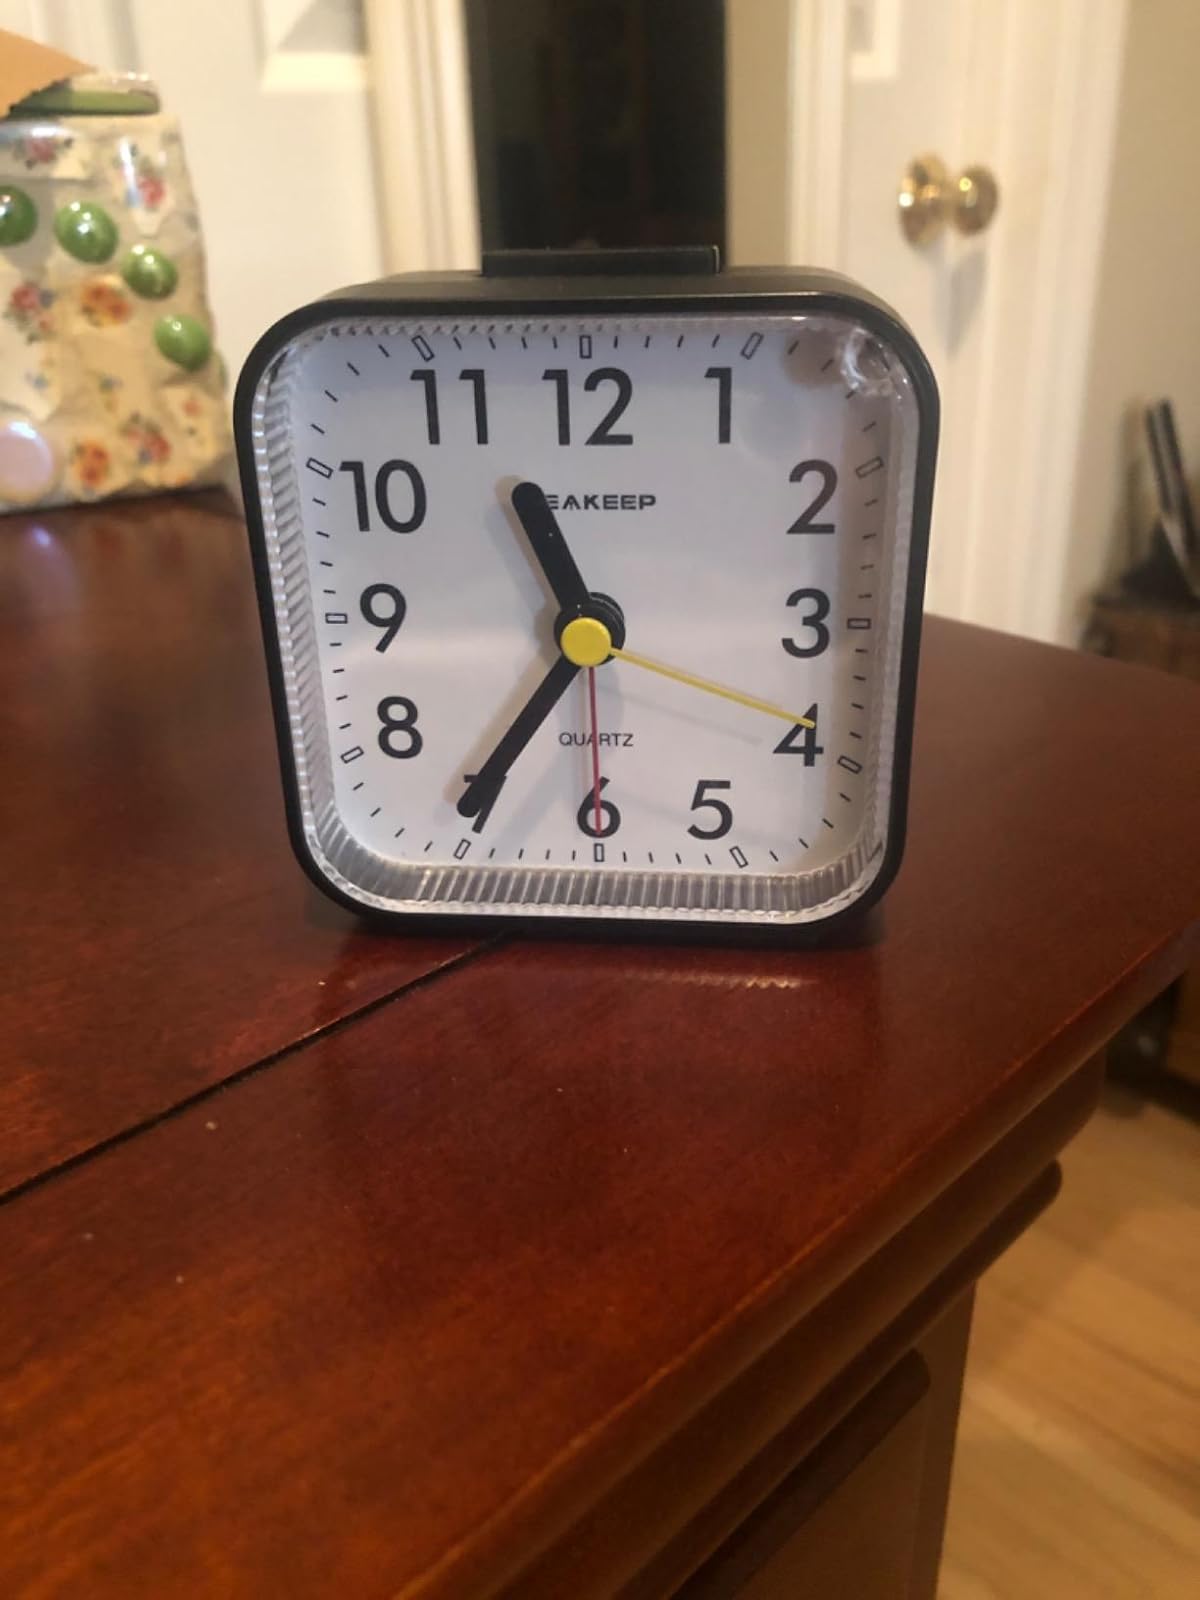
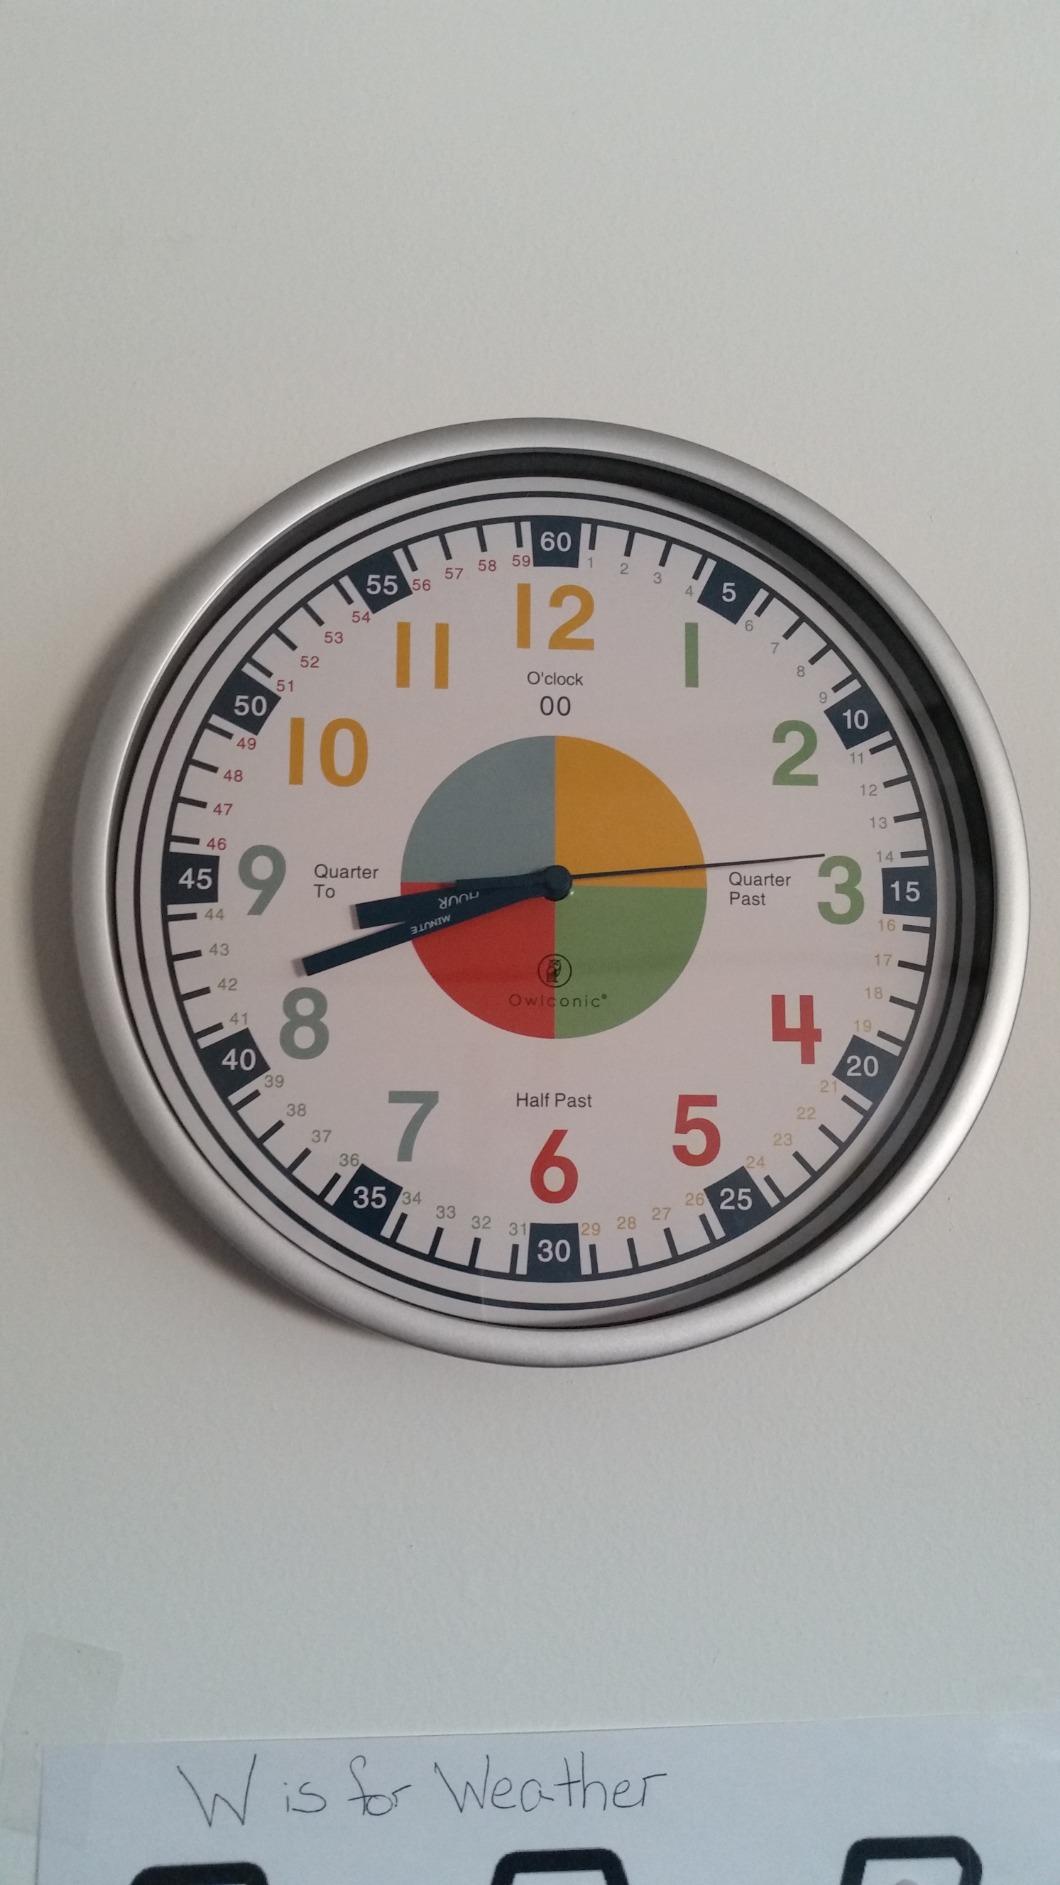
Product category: clock
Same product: no